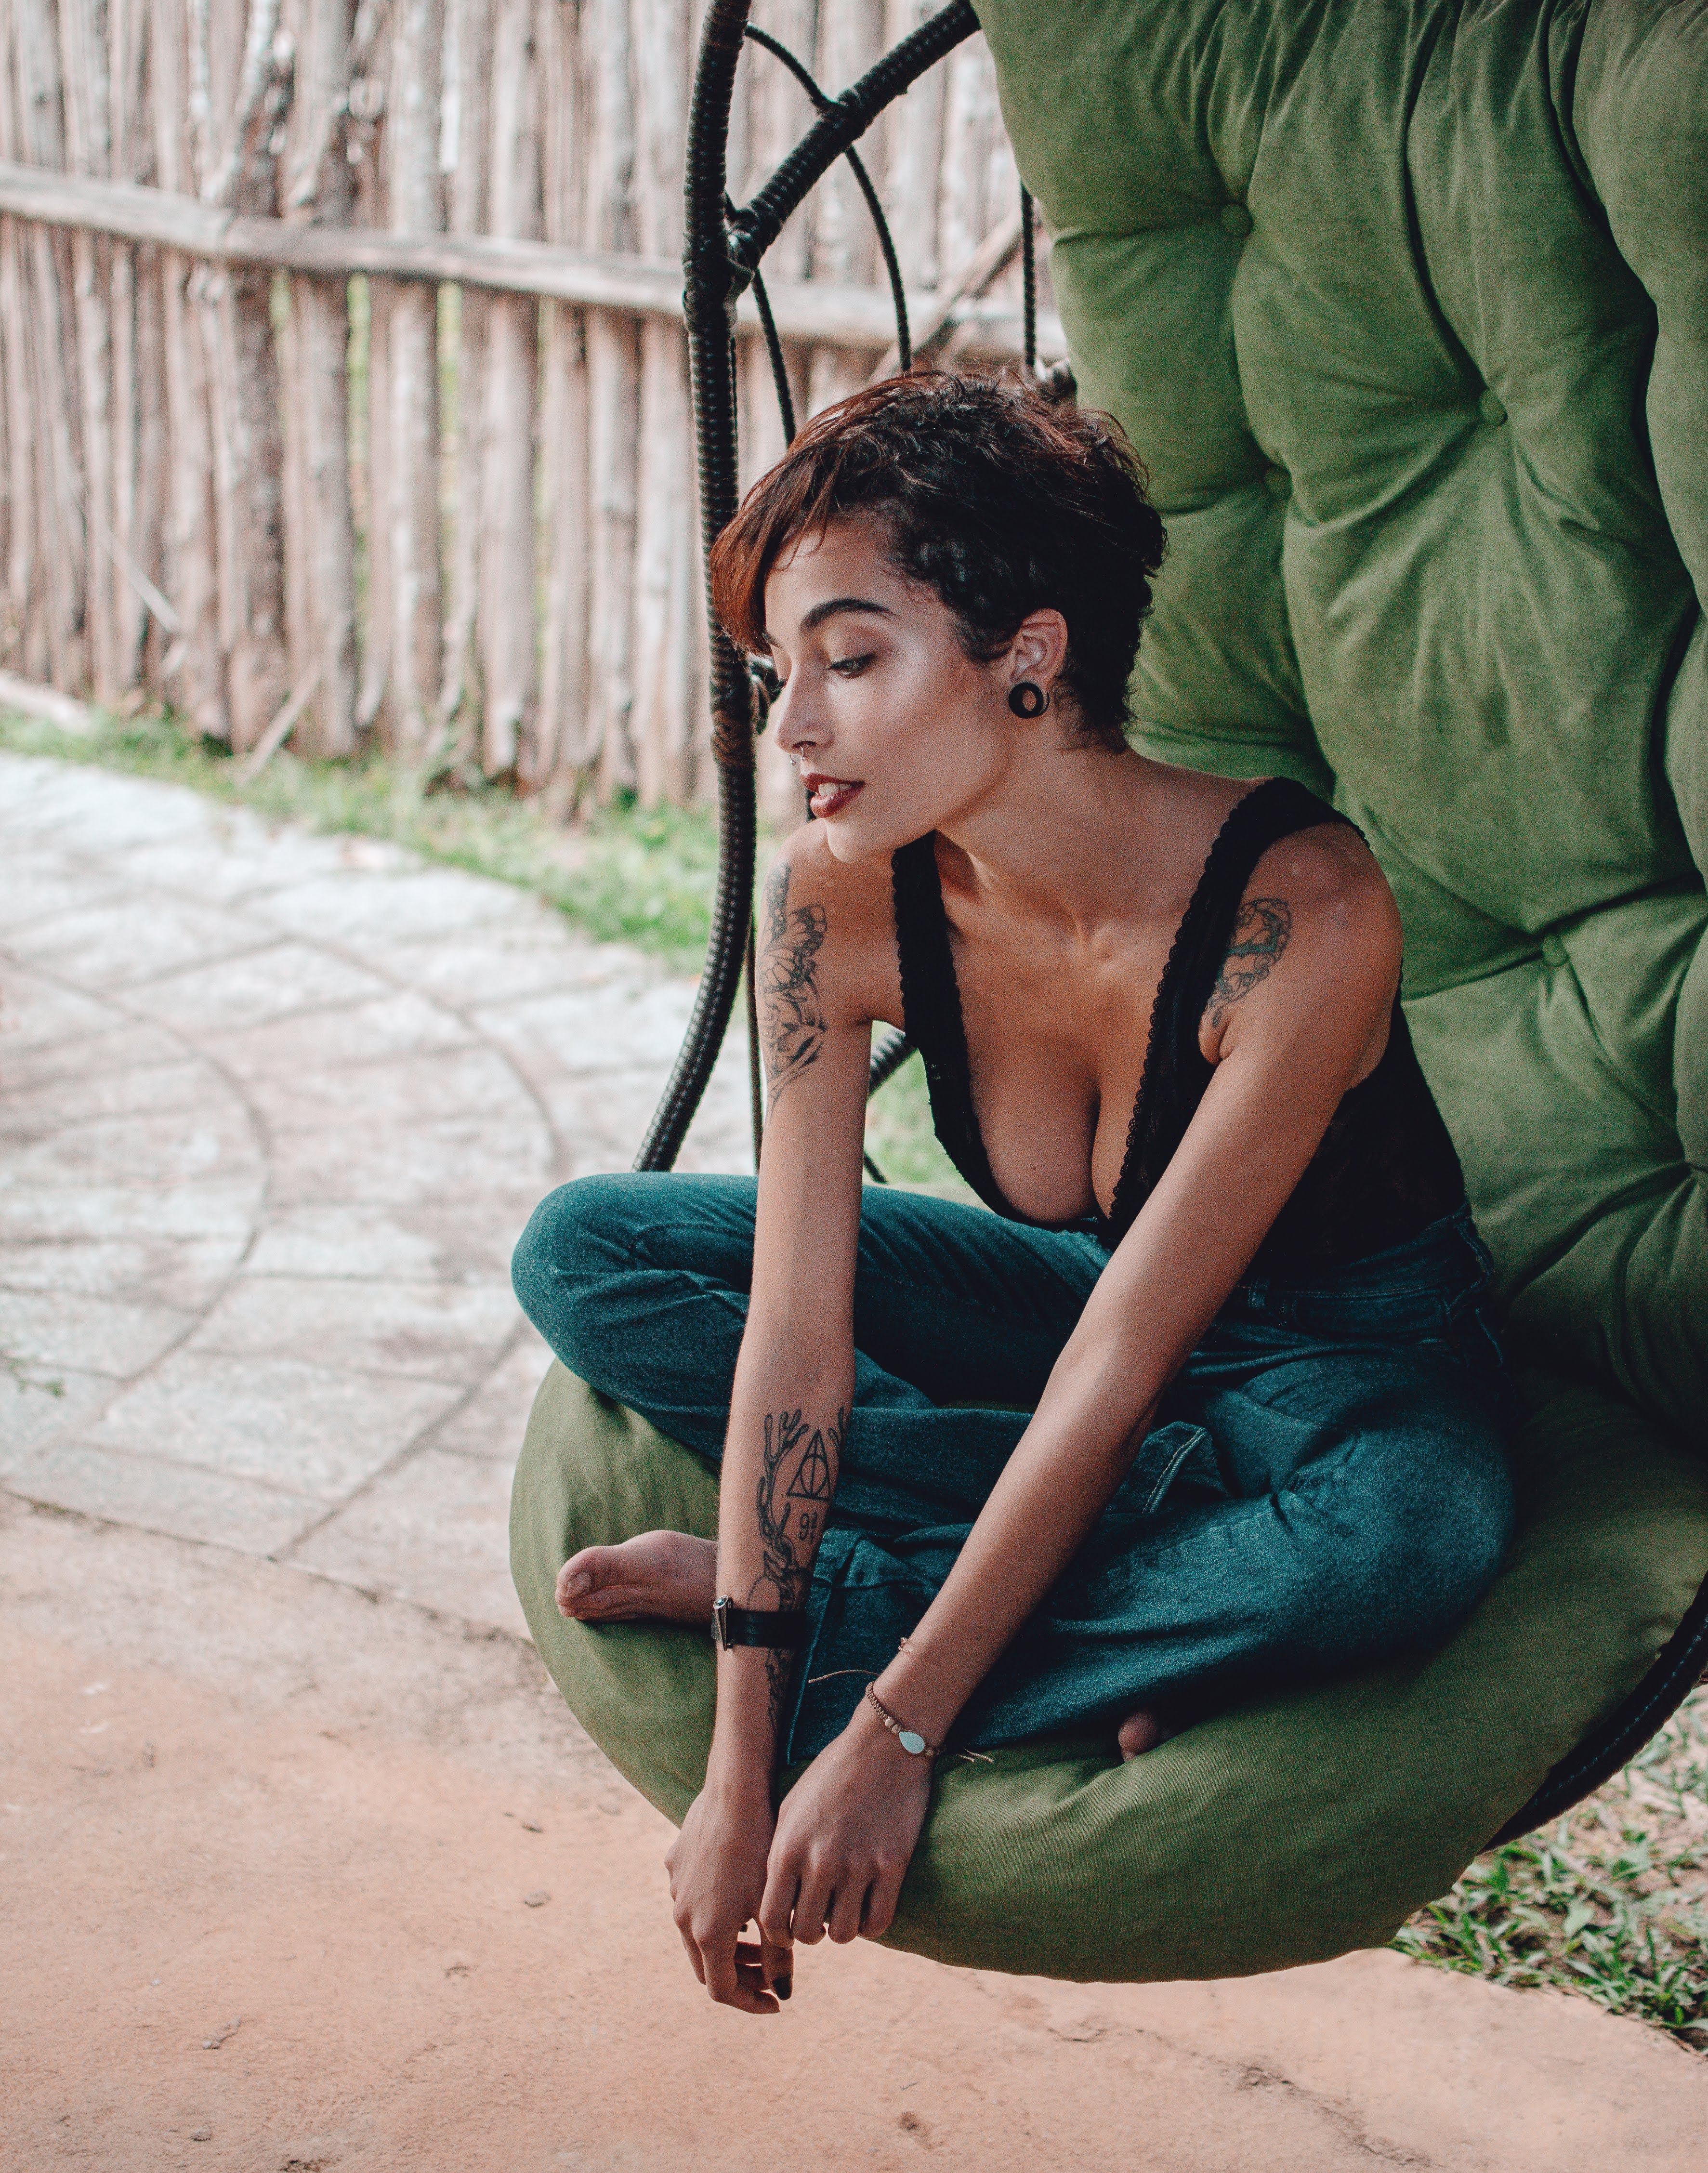
sitting, green, beauty, lady, eye, leg, cool, photography, photo shoot, black hair, model, long hair, smile, fawn